Egypt–France relations

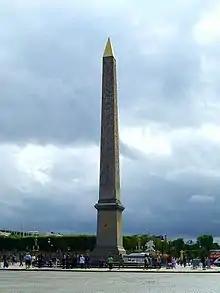
Luxor Obelisk in Place de la Concorde, Paris.

The Luxor Obelisk (Obélisque du Louxor) is an ancient Egyptian obelisk that is situated in the Place de la Concorde in Paris. Over 3,300 years old, the obelisk is inscribed with hieroglyphs that detail the rule of Pharaohs Rameses II and Rameses III. In 1829 it was gifted to France by Muhammad Ali, also known as Mehmet Ali Pesha, the first governor of Egypt. It arrived in Paris in 1833, and was erected in the Place de la Concorde where it still stands. It is made of red granite and is 22.5 metres tall, weighing over 200 tons. It was originally one of two obelisks that stood at the Luxor Temple in the ancient city of Thebes, now Luxor, in Egypt. Its pair remains at the temple there.